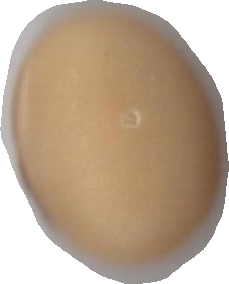
Variety: Anjasmoro